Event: Ecuador Earthquake
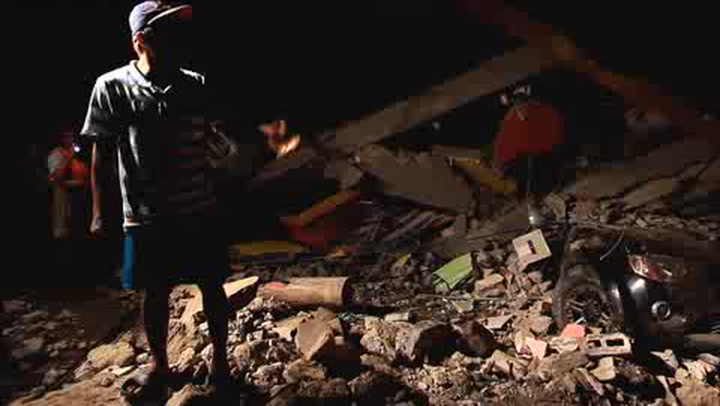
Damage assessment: damage